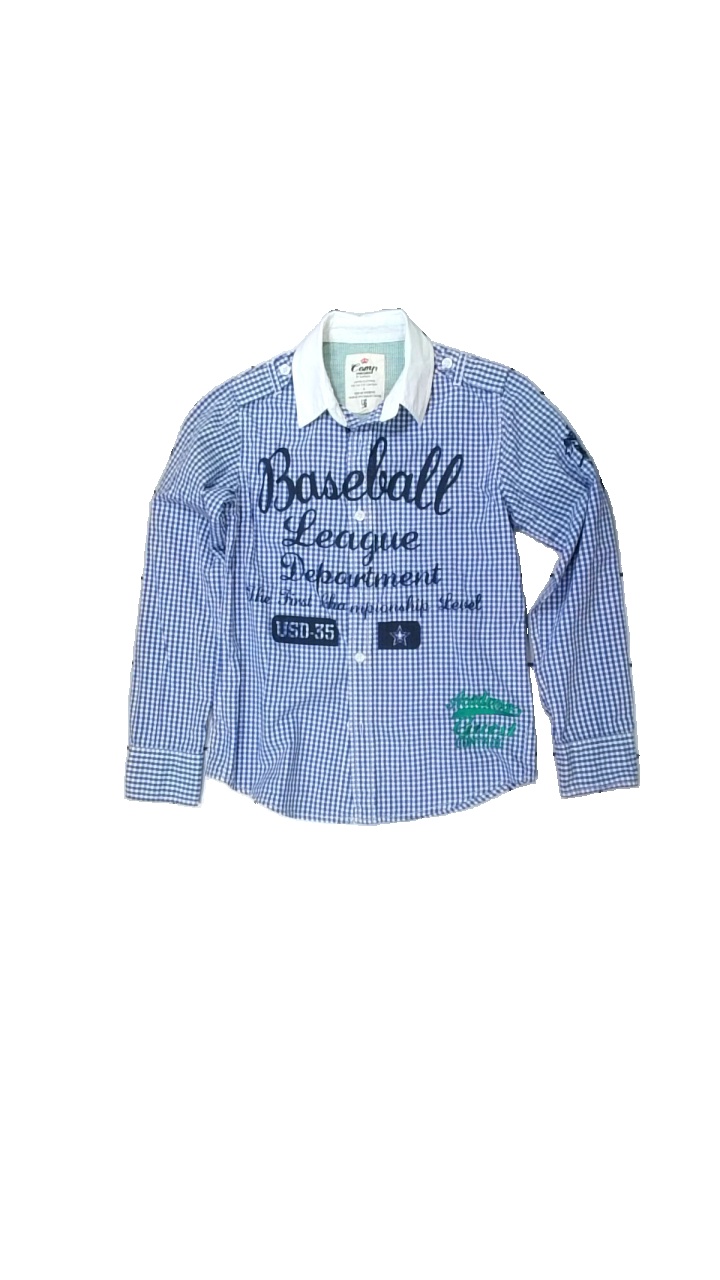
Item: Shirt (Children)
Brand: Kappahl
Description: rutig skjorta med små fläckar i kragen och text fram
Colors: White, Black, Blue, Multicolor
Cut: Regular
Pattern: Checkered print
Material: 100% cotton
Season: All
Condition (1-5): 4
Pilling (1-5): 5
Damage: fläckar krage
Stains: Minor
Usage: Export
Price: <50